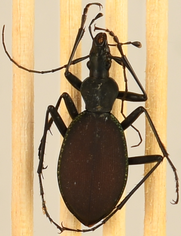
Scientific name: Scaphinotus angusticollis
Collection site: Abby Road NEON (ABBY), plot ABBY_010